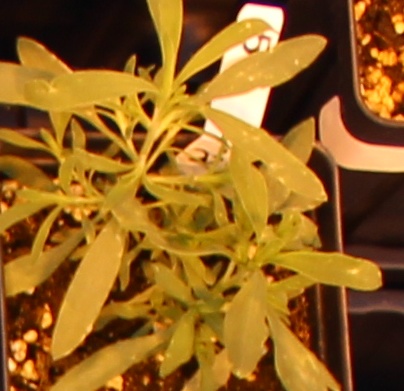
Label: Kochia